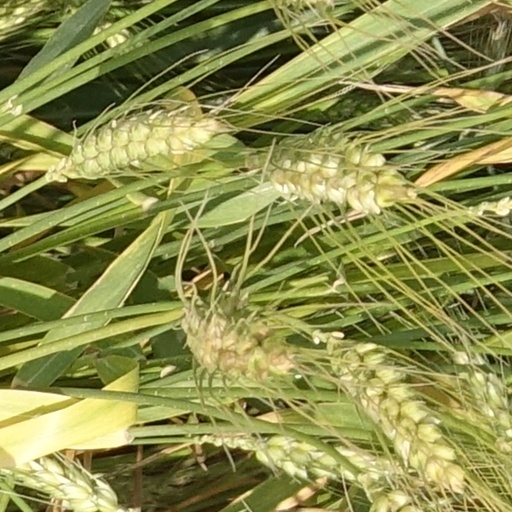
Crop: wheat